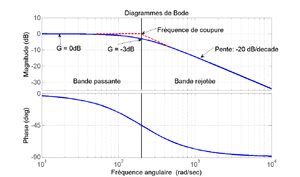
Le lieu de bode d'un filtre passif de premier ordre (circuit RC)
Un diagramme de Bode est un moyen de représenter le comportement fréquentiel d'un système. Il permet une résolution graphique simplifiée, en particulier pour l'étude de la fonction de transfert d'un système asservi.
L’automatique est une science qui traite de la modélisation, de l’analyse, de l’identification et de la commande des systèmes dynamiques. Elle inclut la cybernétique au sens étymologique du terme, et a pour fondements théoriques les mathématiques, la théorie du signal et l’informatique théorique. L’automatique permet de commander un système en respectant un cahier des charges.
Un filtre passe-bas est un filtre qui laisse passer les basses fréquences et qui atténue les hautes fréquences, c'est-à-dire les fréquences supérieures à la fréquence de coupure. Il pourrait également être appelé filtre coupe-haut. Le filtre passe-bas est l'inverse du filtre passe-haut et ces deux filtres combinés forment un filtre passe-bande.